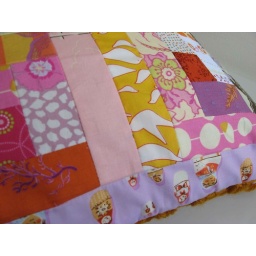
Great Heather Ross matryoshka print in gorgeous pink and orange